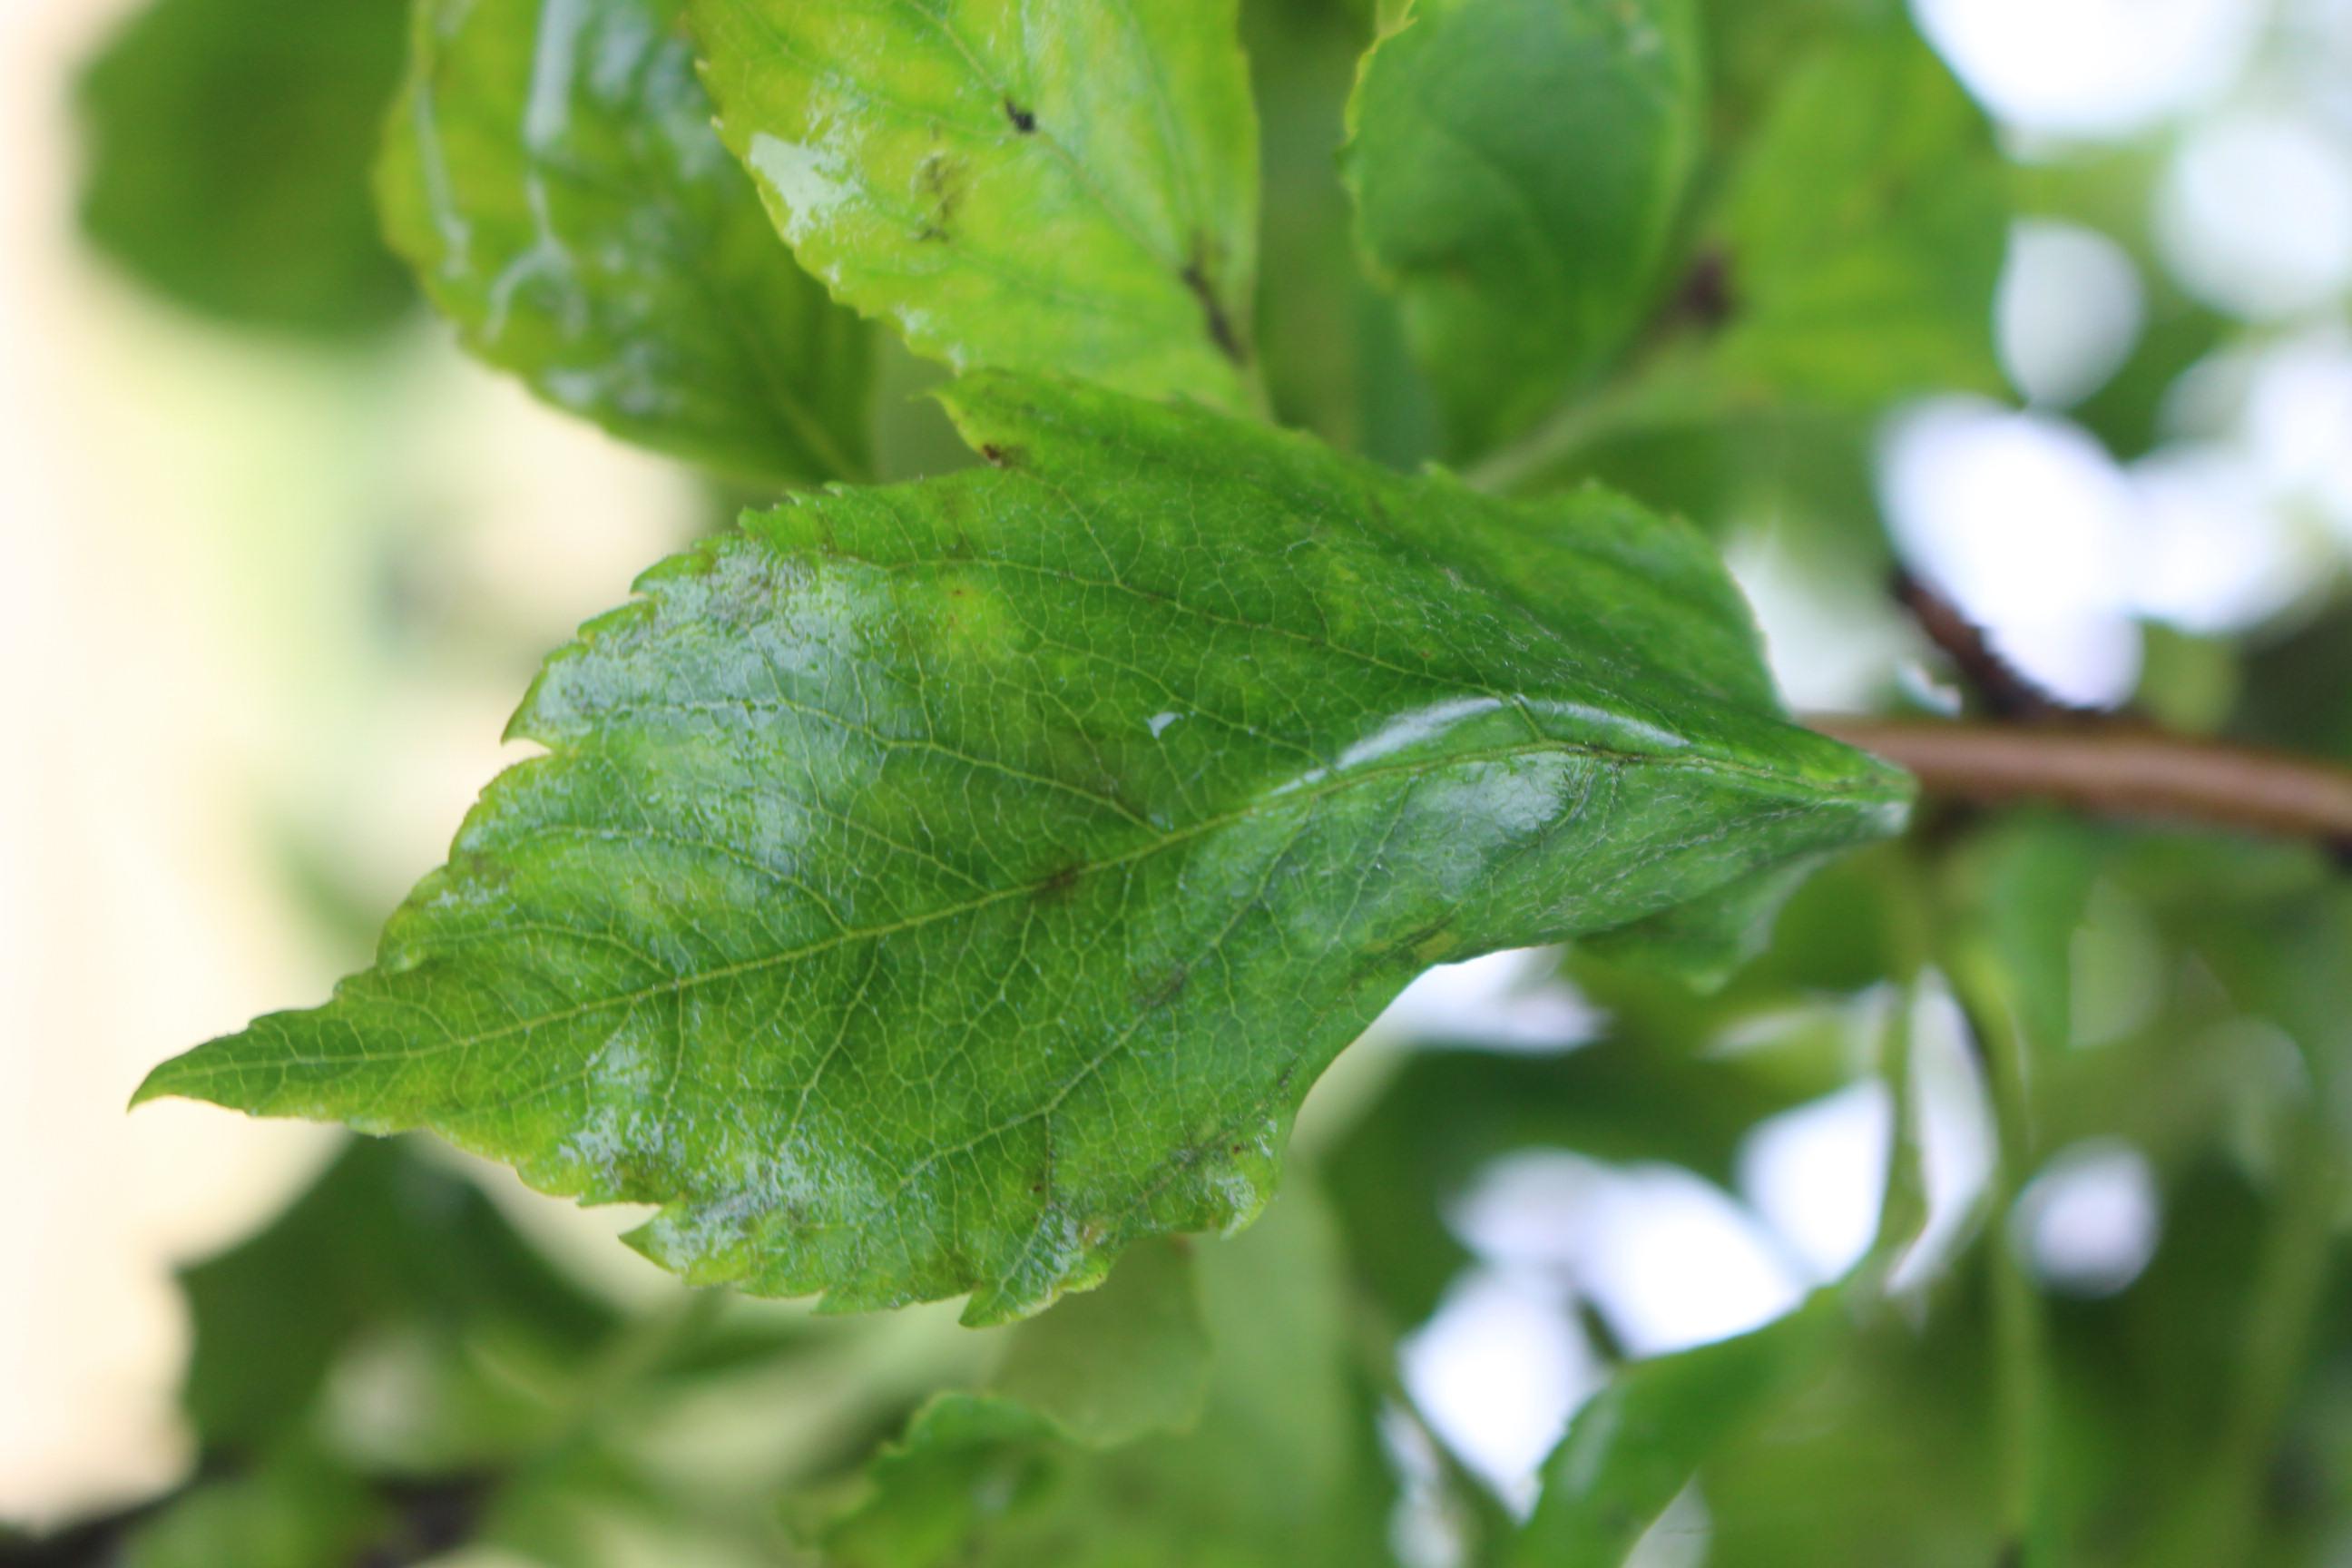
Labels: rust